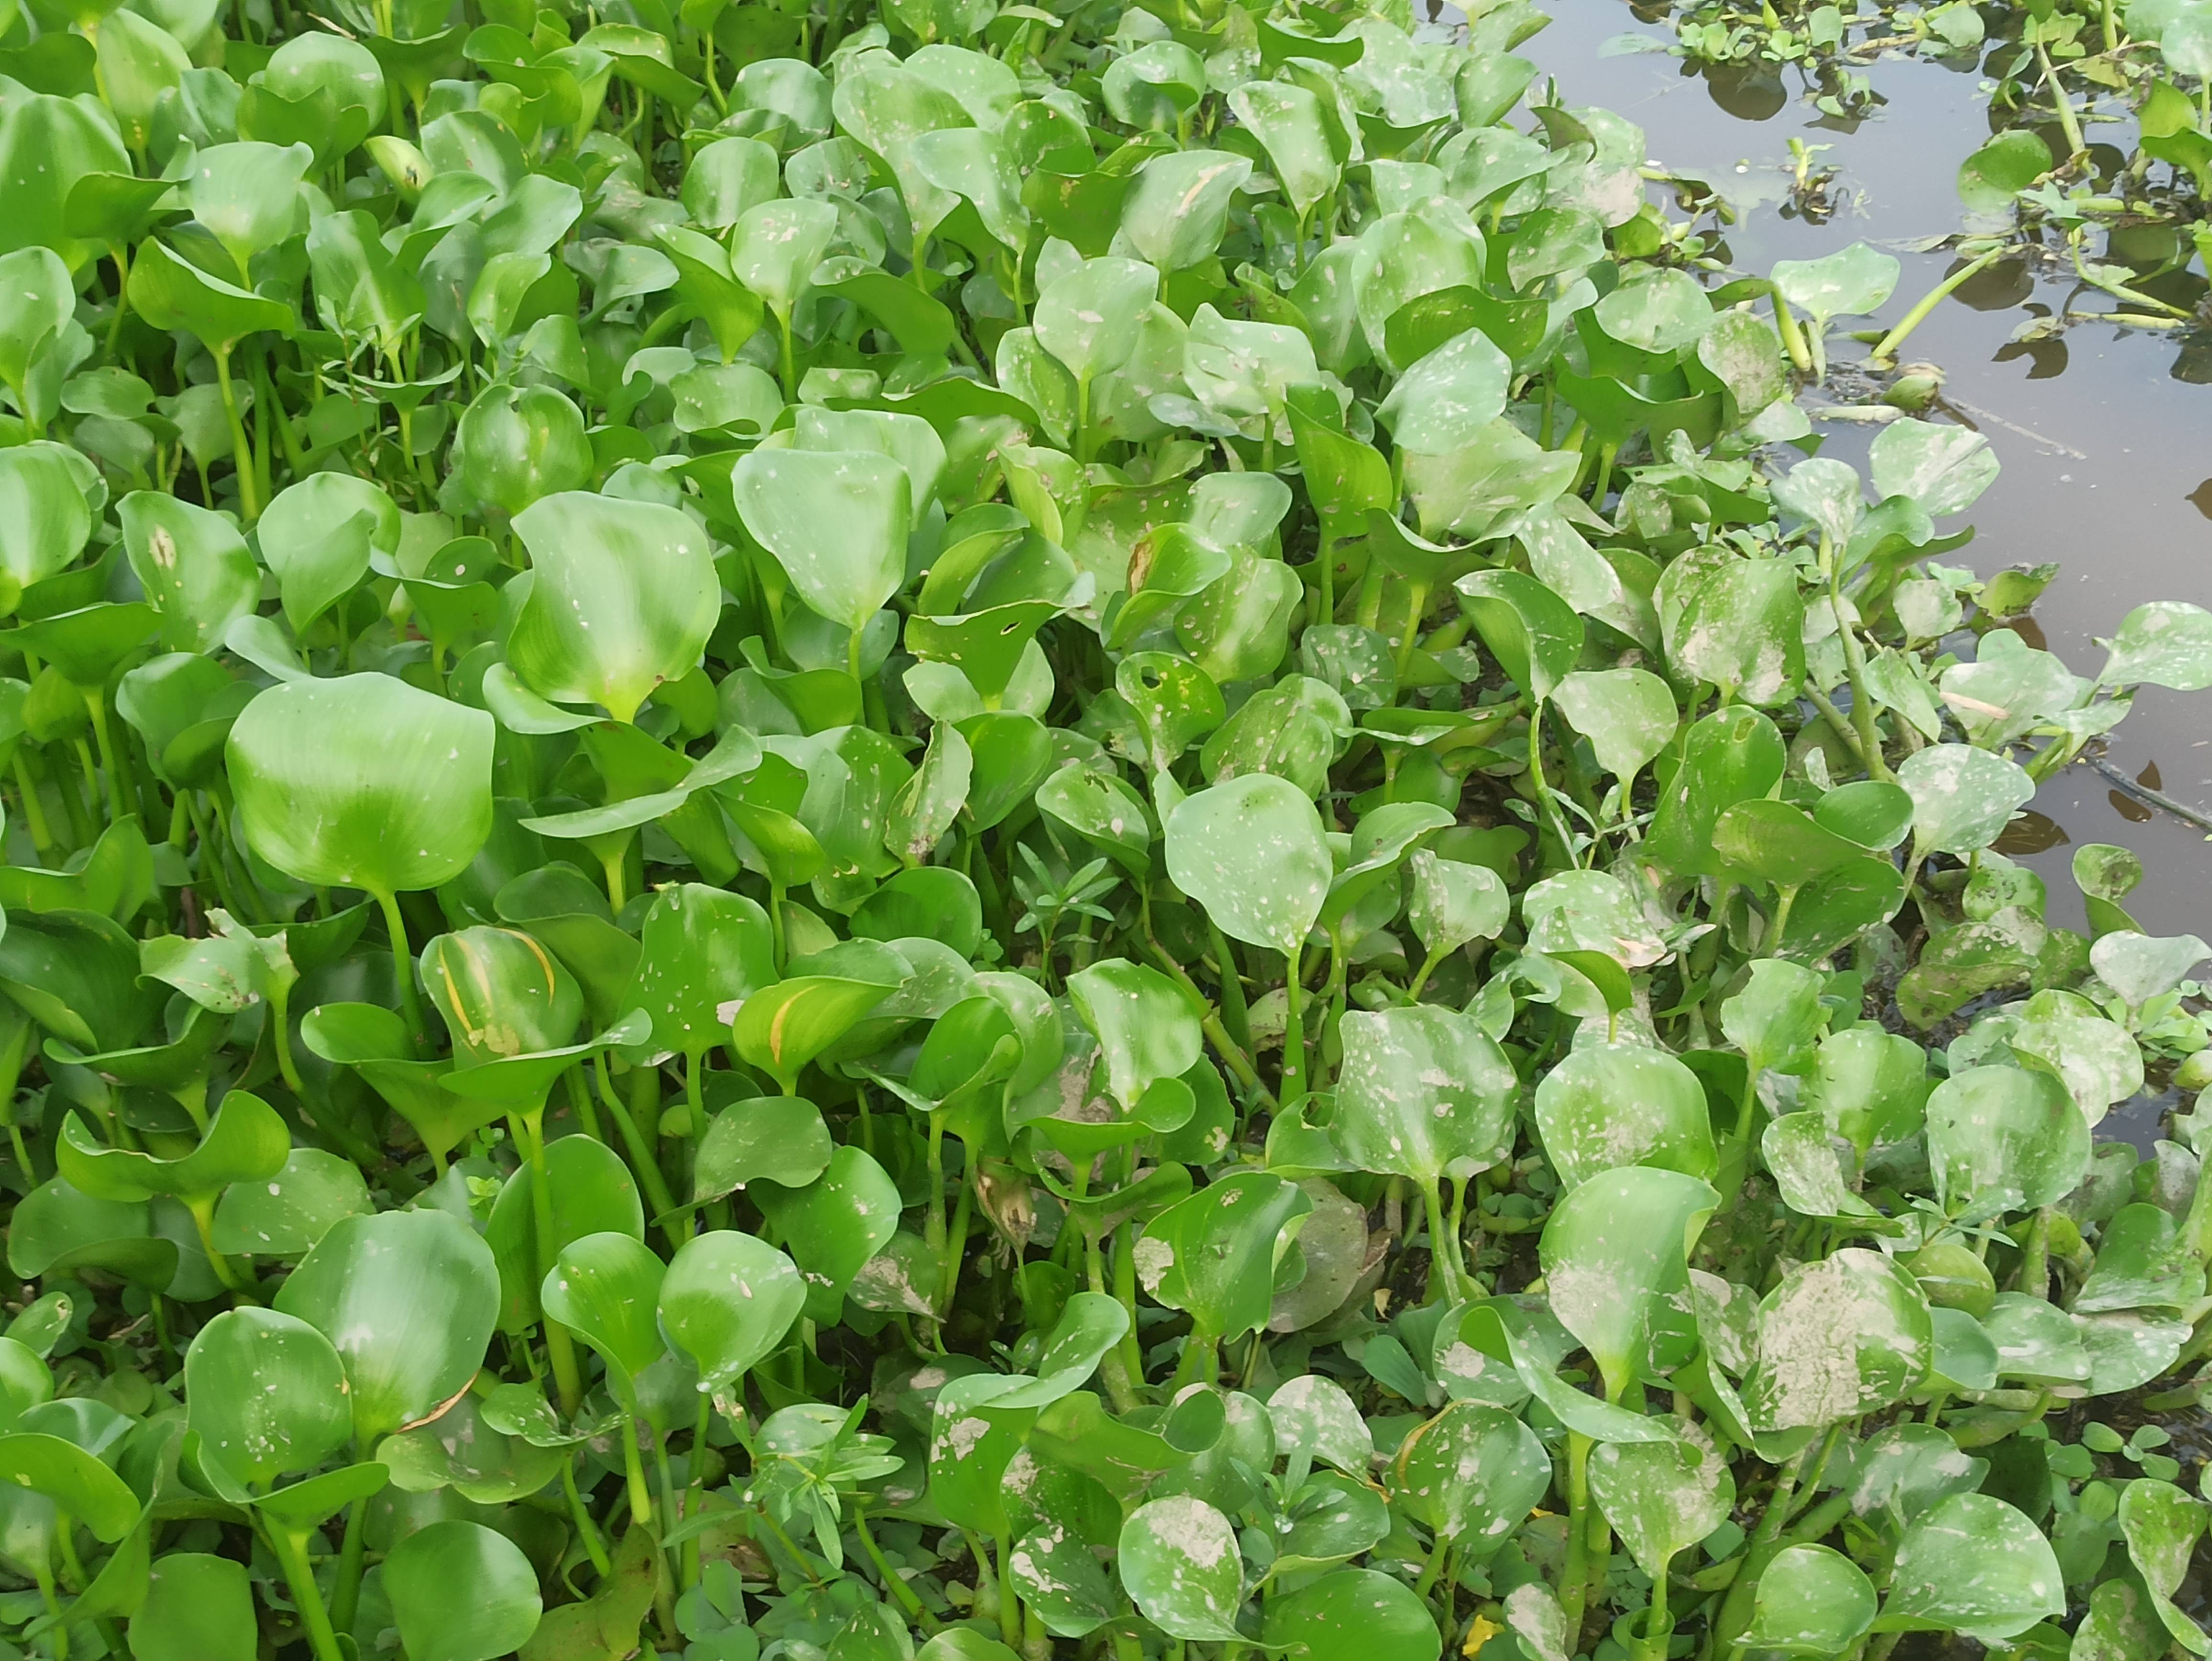
Species: Common Water Hyacinth (Eichornia crassipes)